Causes of cancer

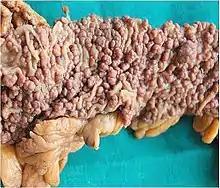
Multiple colon polyps within the colon of an individual with familial adenomatous polyposis

Although there are over 50 identifiable hereditary forms of cancer, less than 0.3% of the population are carriers of a cancer-related genetic mutation and these make up less than 3–10% of all cancer cases. The vast majority of cancers are non-hereditary ("sporadic cancers"). Hereditary cancers are primarily caused by an inherited genetic defect. A cancer syndrome or family cancer syndrome is a genetic disorder in which inherited genetic mutations in one or more genes predisposes the affected individuals to the development of cancers and may also cause the early onset of these cancers. Although cancer syndromes exhibit an increased risk of cancer, the risk varies. For some of these diseases, cancer is not the primary feature and is a rare consequence.